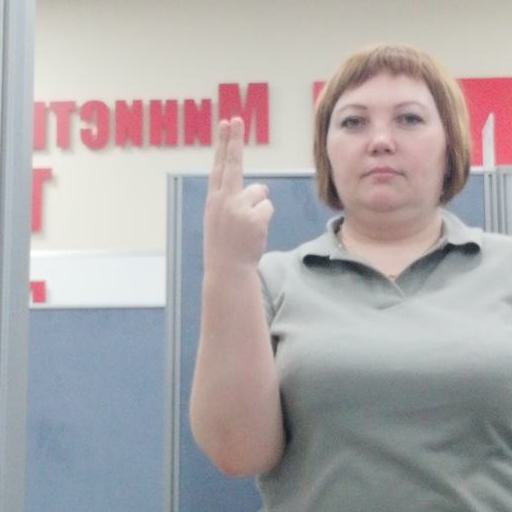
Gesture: two_up_inverted